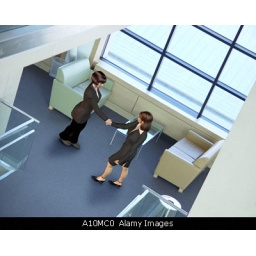
A10MC0 Two business women shaking hands in the lobby of a modern office building Digital art render